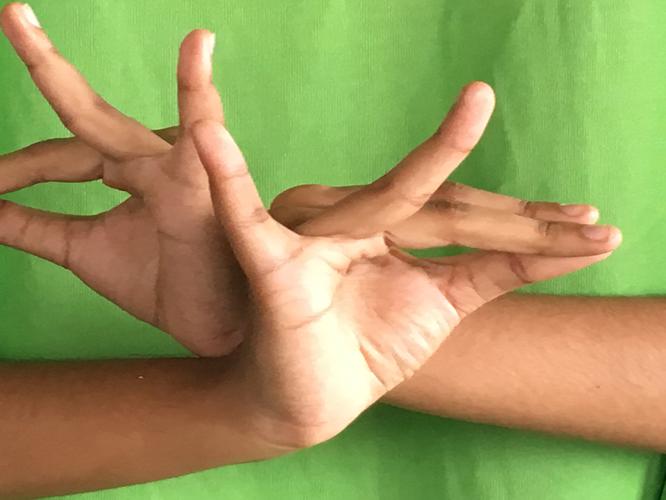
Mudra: Katakavardhana
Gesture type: double_hand